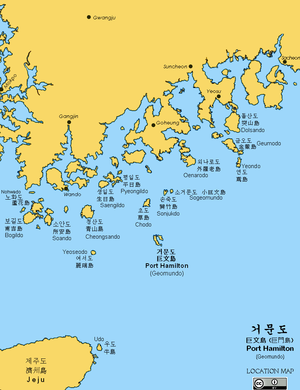
Les îles de Corée du Sud sont au nombre de 3 215. Elles se trouvent essentiellement près de la côte à l’ouest du pays dans la mer Jaune et au sud dans le détroit de Corée. La mer y est relativement peu profonde et sujette à de fortes marées. La côte est, donnant sur la mer du Japon, est beaucoup plus rectiligne et comporte très peu d’îles. Seules les îles d’origine volcanique de Jeju, Ulleungdo et Dokdo sont situées à grande distance de la péninsule coréenne. « Do » signifie « île » en coréen.
Geomundo est un archipel coréen situé au détroit de Corée, ancienne base navale anglaise sous le nom de Port Hamilton.